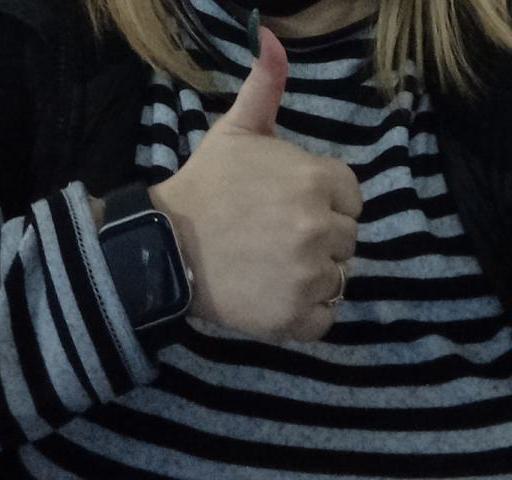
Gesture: like